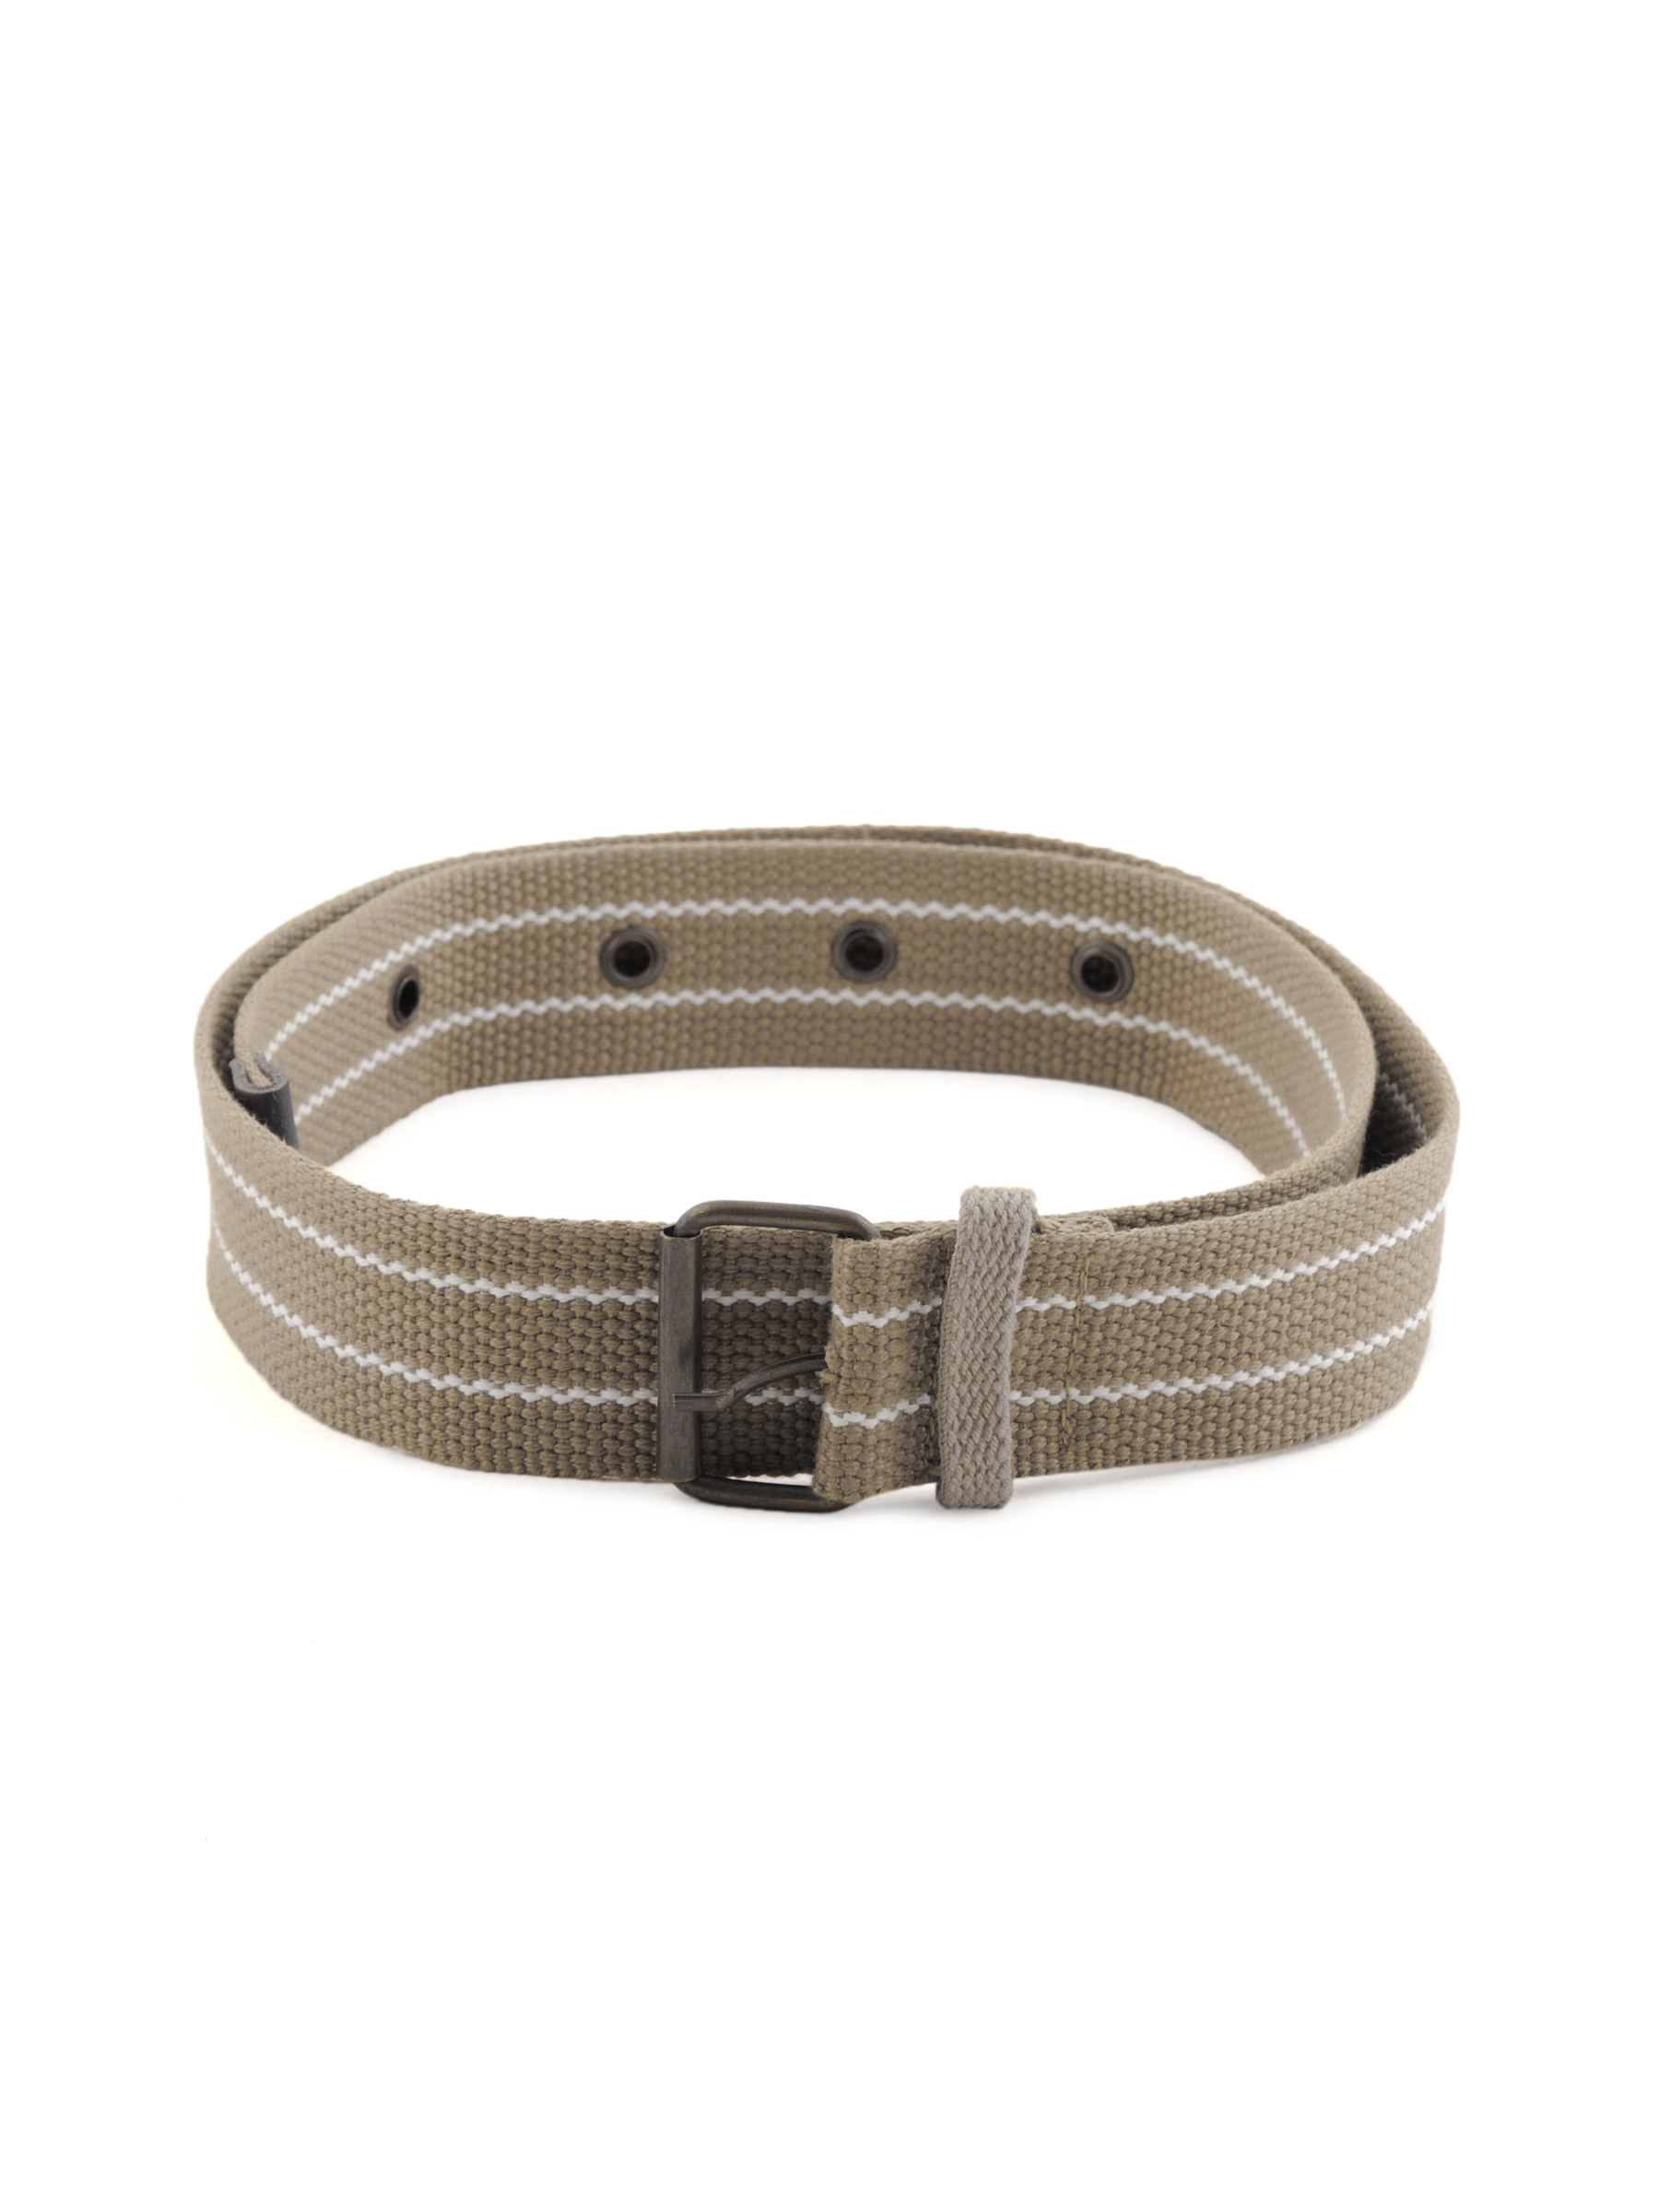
Lee Men Canvas Khaki Belt
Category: Accessories / Belts / Belts
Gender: Men
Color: Khaki
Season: Fall 2011
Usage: Casual